Episcopal Diocese of South Dakota

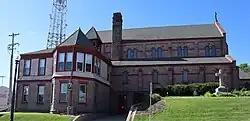
Calvary Cathedral in Sioux Falls

Diocesan churches listed on the National Register of Historic Places include: